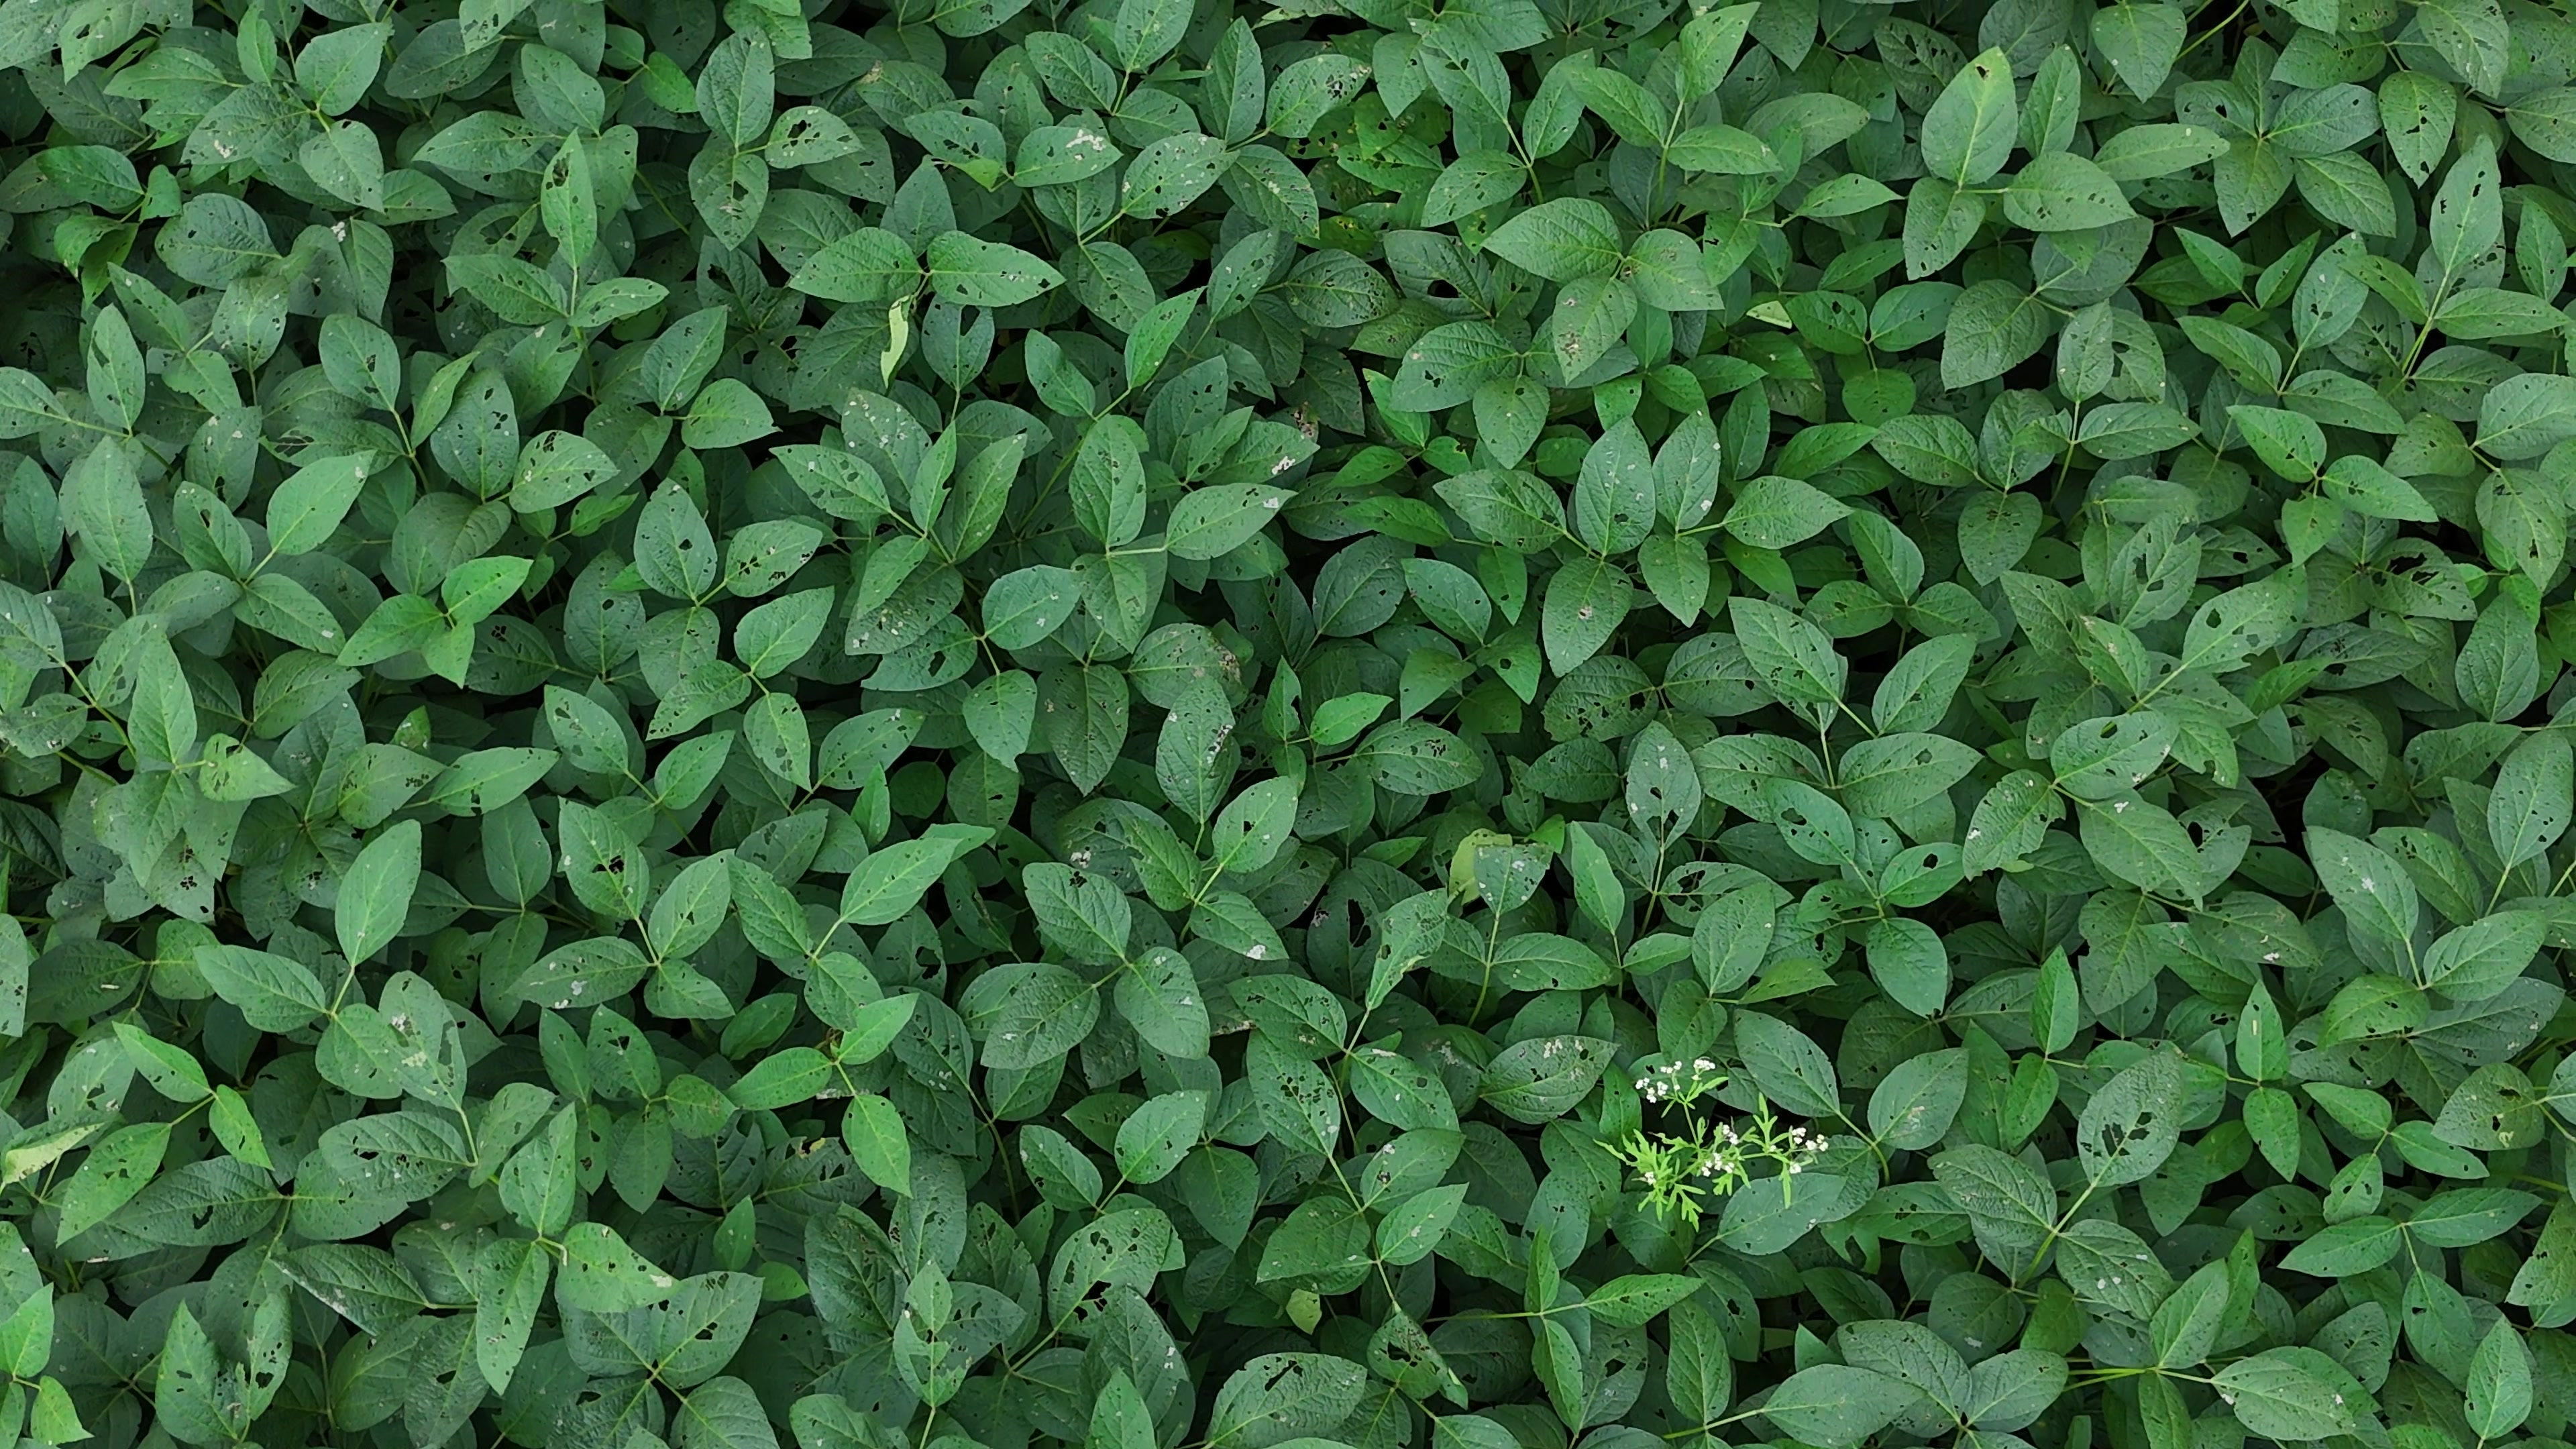
Label: Semilooper_Pest